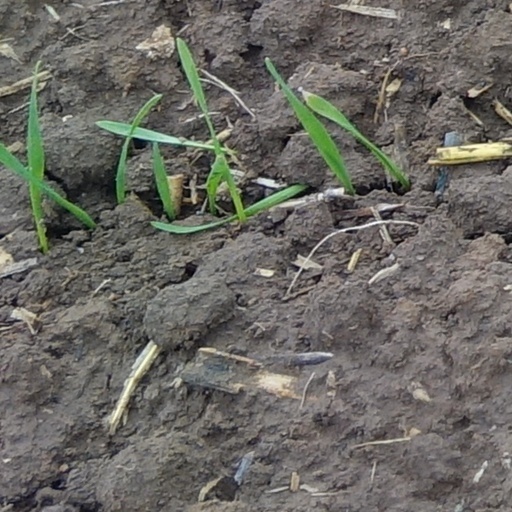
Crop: wheat